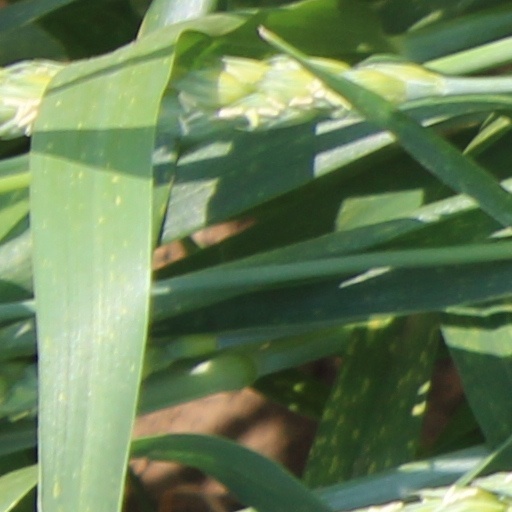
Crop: wheat